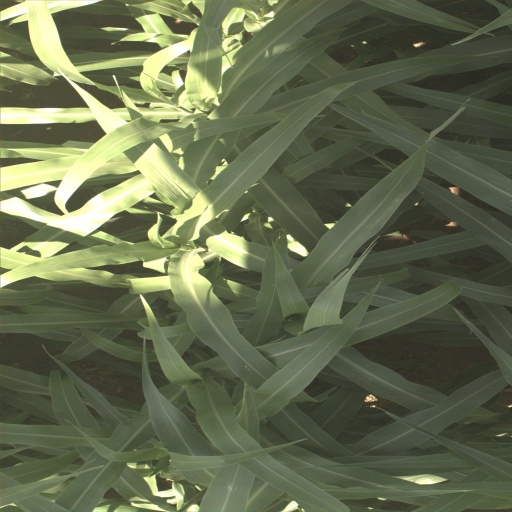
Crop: sorghum